Ski-jump (aviation)

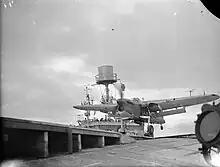
A Fairey Barracuda takes off from the temporary ski-jump on in 1944. The wooden support structure of the ski jump is clearly visible.

A fixed-wing aircraft must build up forward speed during a lengthy takeoff roll. As the forward velocity increases, the wings produce greater amounts of lift. At a high enough speed, the lift force will exceed the weight of the aircraft, and the aircraft will become capable of sustained flight. Since the aircraft must reach flight speed using only its own engines for power, a long runway is required so that the aircraft can build up speed. On an aircraft carrier, the flight deck is so short that most aircraft cannot reach flight speed before reaching the end of the deck. Since lift is less than gravity, the aircraft will lose altitude after the wheels leave the flight deck and possibly fall into the sea.